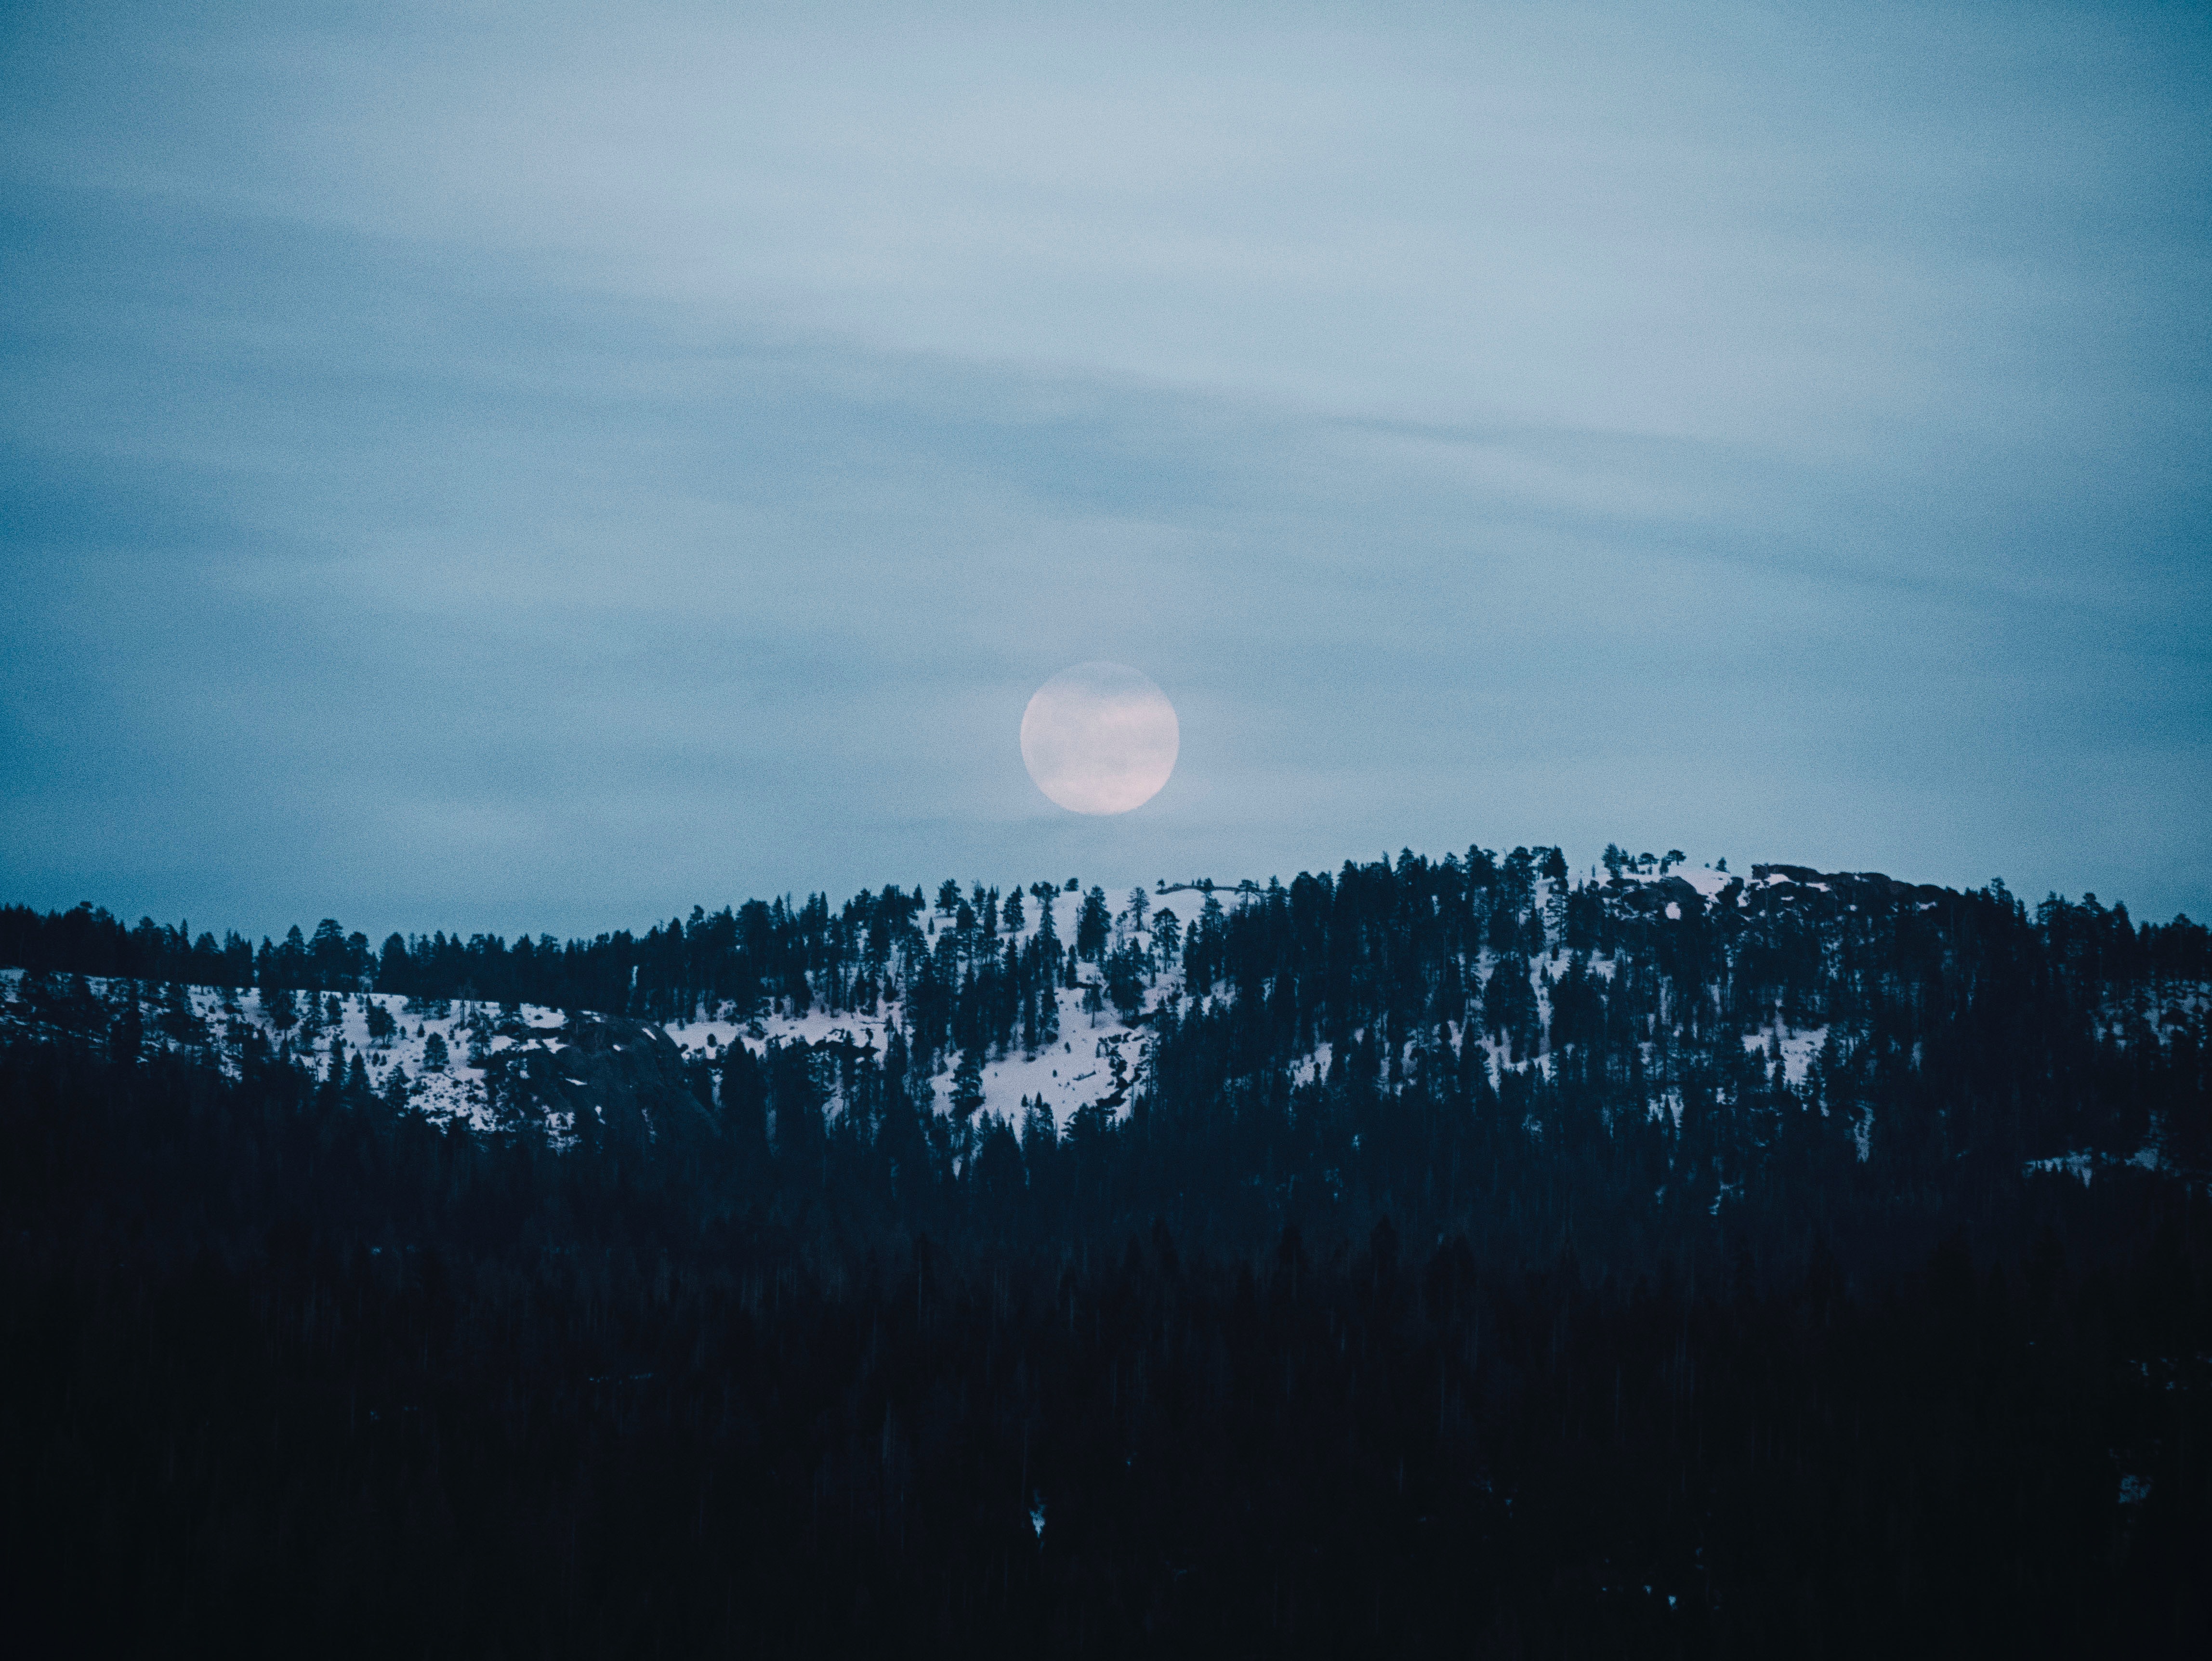
sky, moon, blue, full moon, light, atmospheric phenomenon, natural environment, astronomical object, celestial event, cloud, atmosphere, horizon, moonlight, night, mountain, tree, evening, landscape, hill, fell, space, midnight, mountain range, meteorological phenomenon, ocean